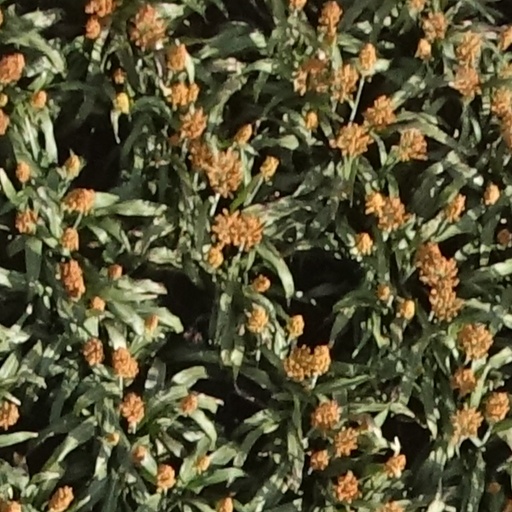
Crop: sorghum